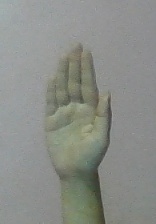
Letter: seen